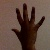
The image shows a hand gesture representing the number 5 in Indian Sign Language.